The Mist and the Maiden

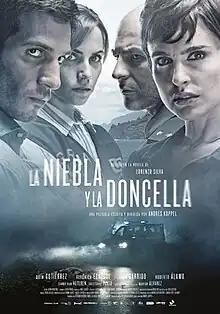
Theatrical release poster

The Mist and the Maiden, aka Mist & the Maiden, is a 2017 mystery thriller film directed and written by Andrés Koppel which stars Quim Gutiérrez, Verónica Echegui, Aura Garrido, and Roberto Álamo. It is an adaptation of Lorenzo Silva's novel.